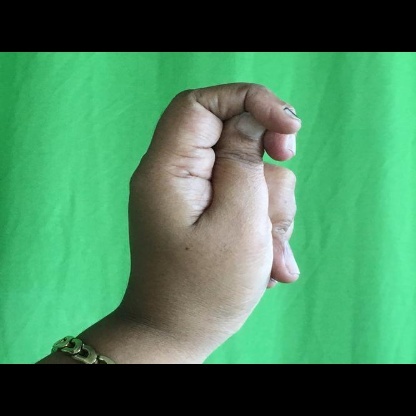
Mudra: Katakamukha